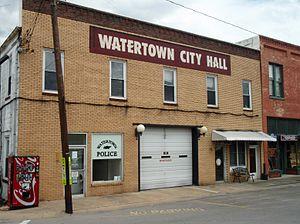
Watertown est une municipalité américaine située dans le comté de Wilson au Tennessee.